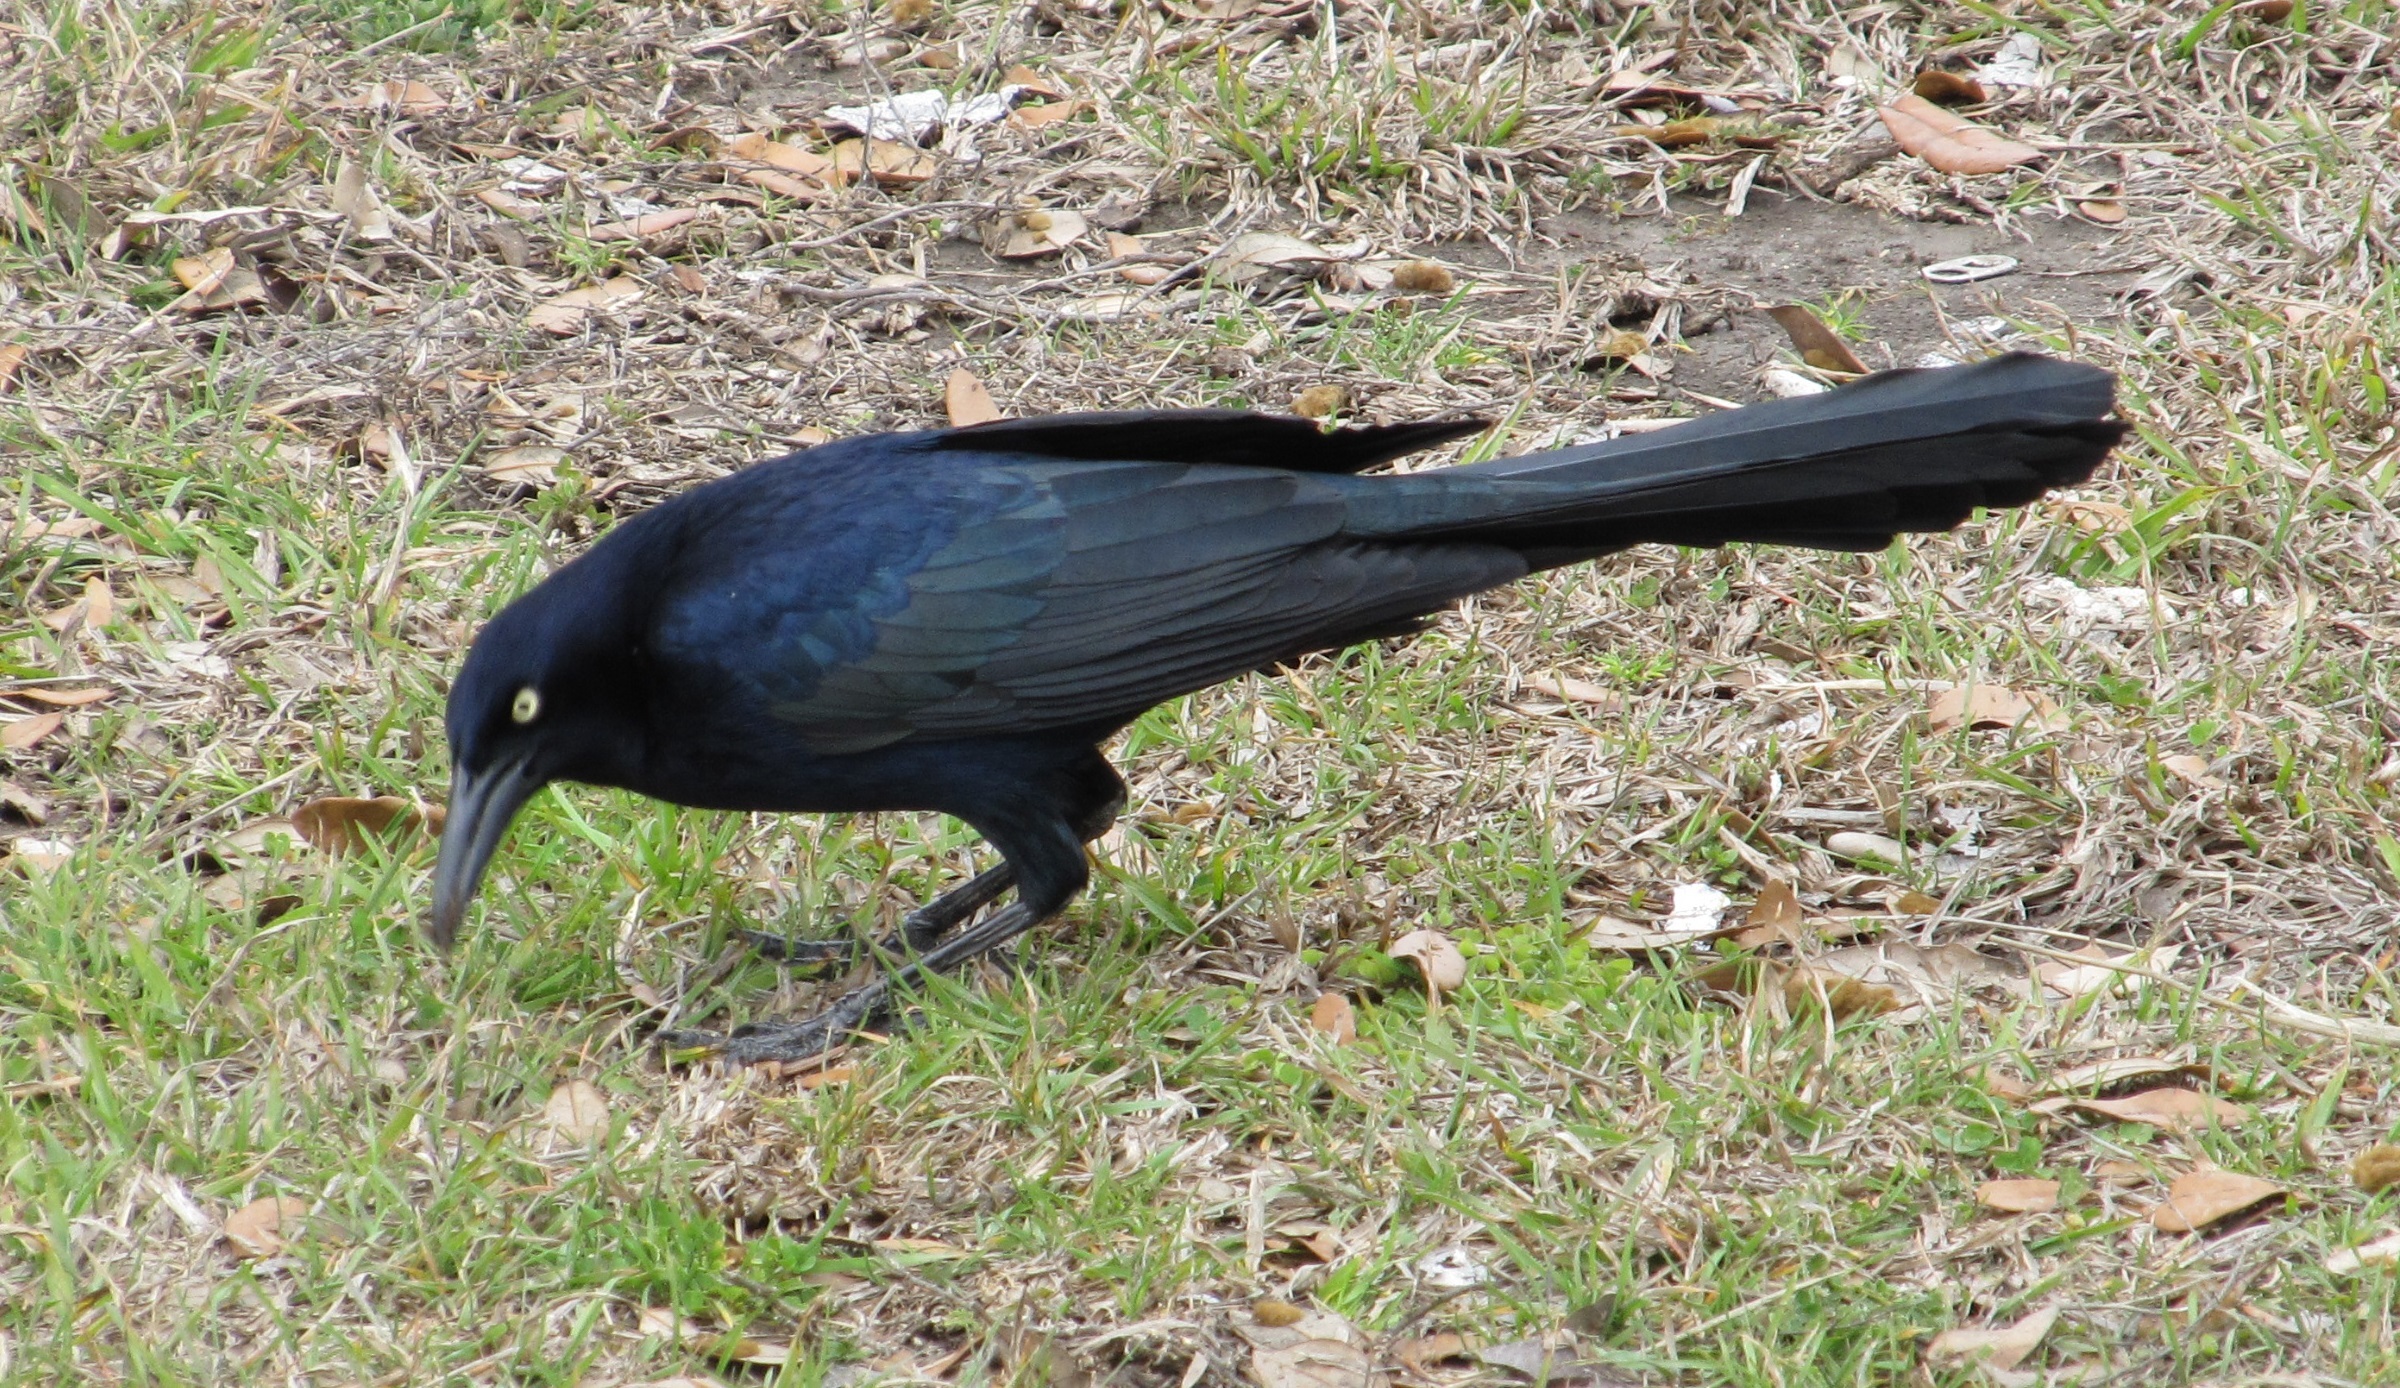
nature, bird, ground, lake, spooky, dark, wildlife, beak, black, feather, fauna, crow, eating, rook, vertebrate, raven, blackbird, american crow, perching bird, crow like bird